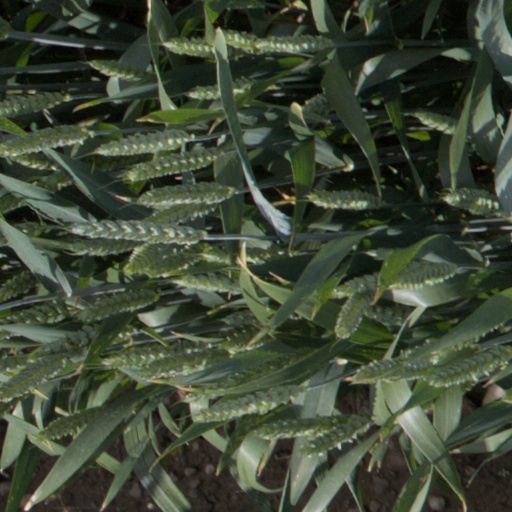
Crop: wheat